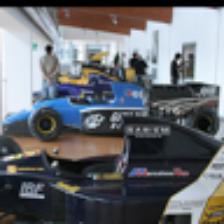
Label: NonHuman